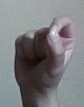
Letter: fa